Open Air

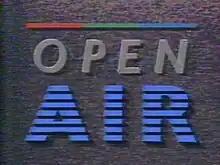
Opening titles for Open Air.

Open Air was BBC1's flagship programme for their new daytime service which began on 27 October 1986.